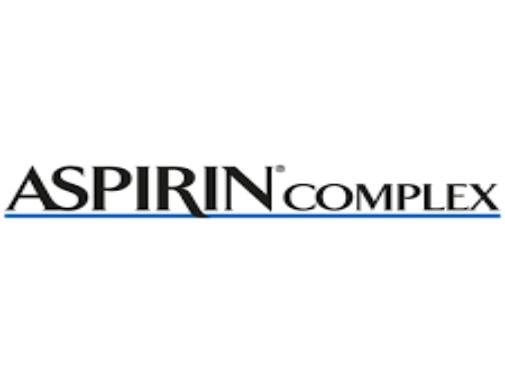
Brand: aspirin
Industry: Medical